Oakman-Hertel

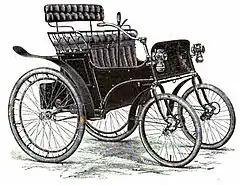

Hertel or Oakman-Hertel was an American veteran automobile company in Greenfield, Massachusetts started in 1899 and closing in 1900.